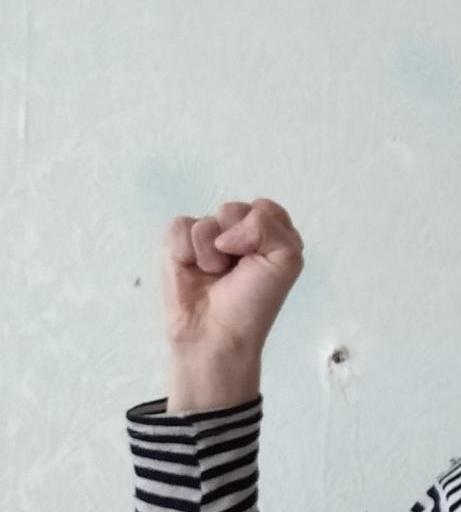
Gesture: fist